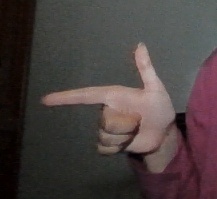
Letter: yaa